2010 Rally Finland

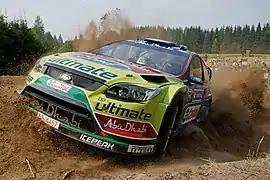
Rally winner Jari-Matti Latvala during the shakedown in Muurame.

The 2010 Neste Oil Rally Finland was the 60th Rally Finland and the eighth round of the 2010 World Rally Championship season. The rally took place over July 29–31, and is based in Jyväskylä, the capital of the Central Finland region. The rally was also the fifth round of the Production World Rally Championship and the sixth round of the Super 2000 World Rally Championship.